Meaford, Staffordshire

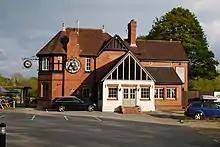
George and Dragon Public House, Meaford

Meaford is a hamlet in the civil parish of Stone Rural, in the Stafford district, in the county of Staffordshire, England. It lies at the junction of the A34 and A51 roads, north of Stone on the River Trent. Meaford Lock is on the Trent and Mersey Canal. Meaford's most famous son is John Jervis, 1st Earl of St Vincent, the naval hero.